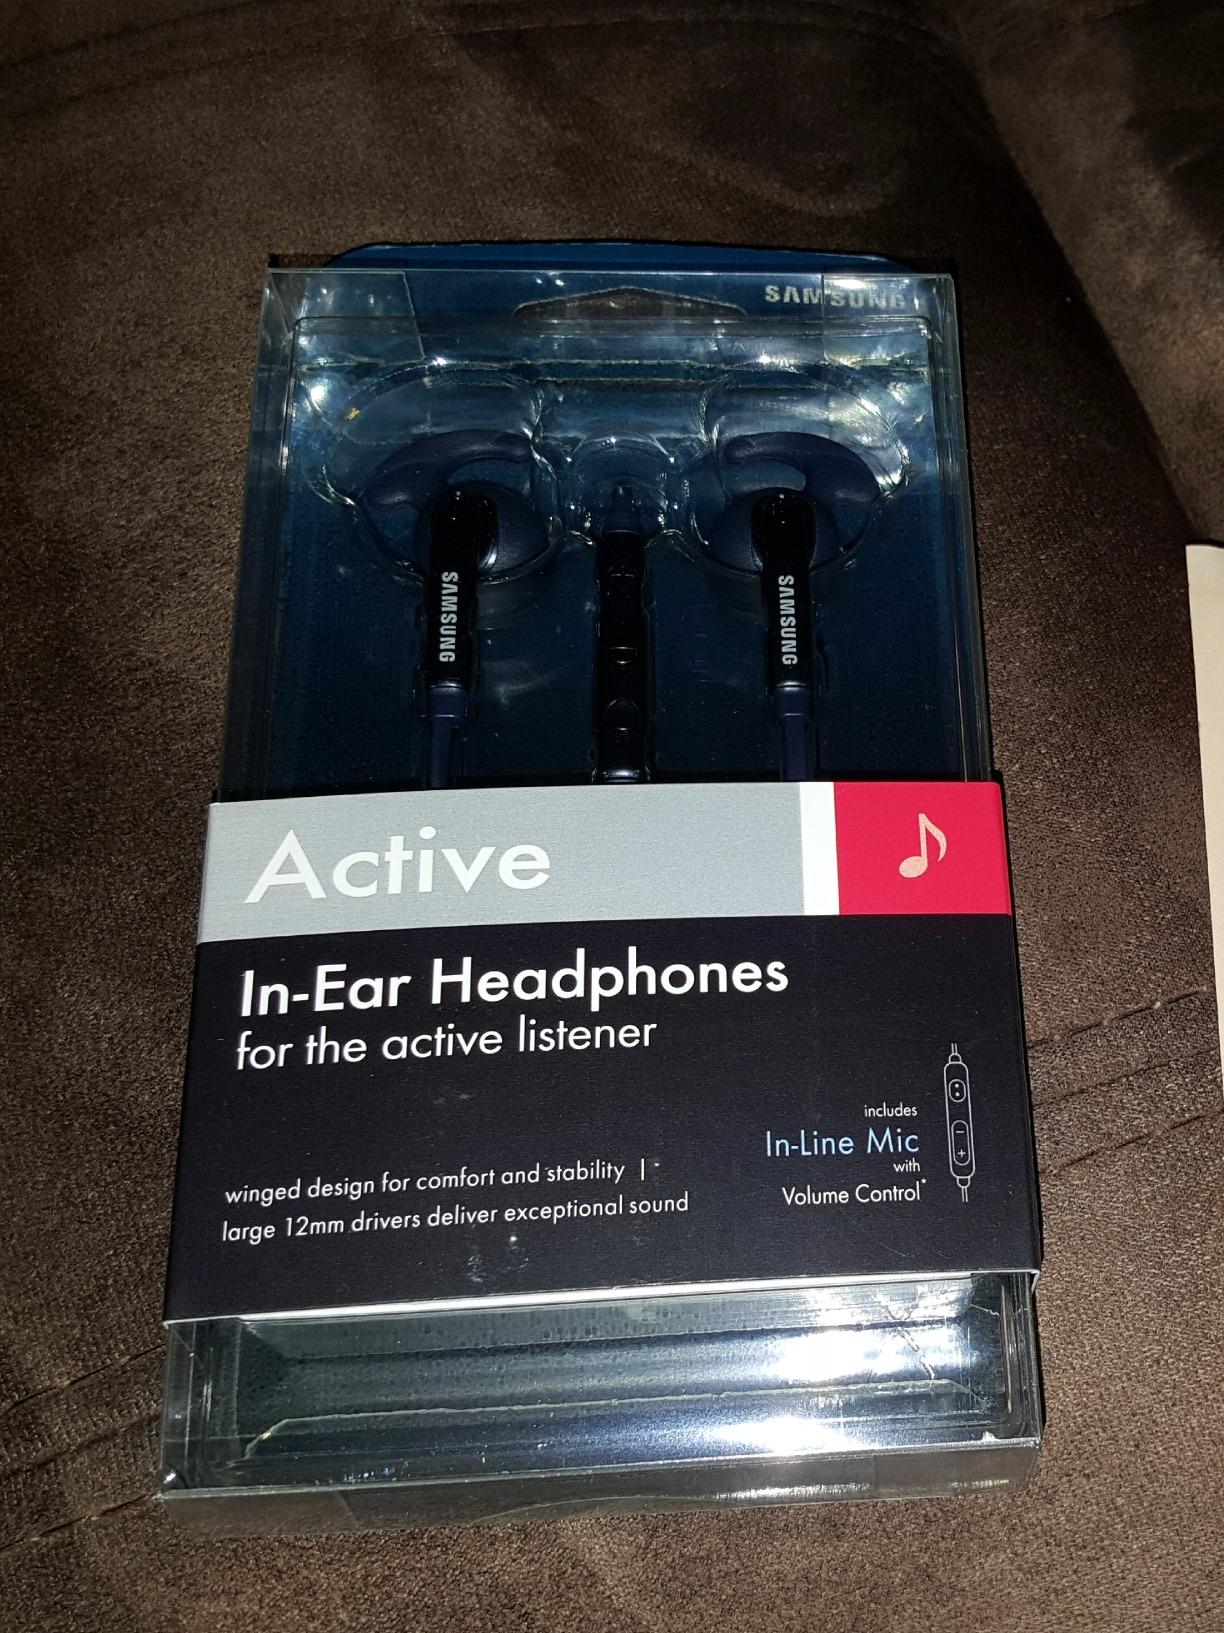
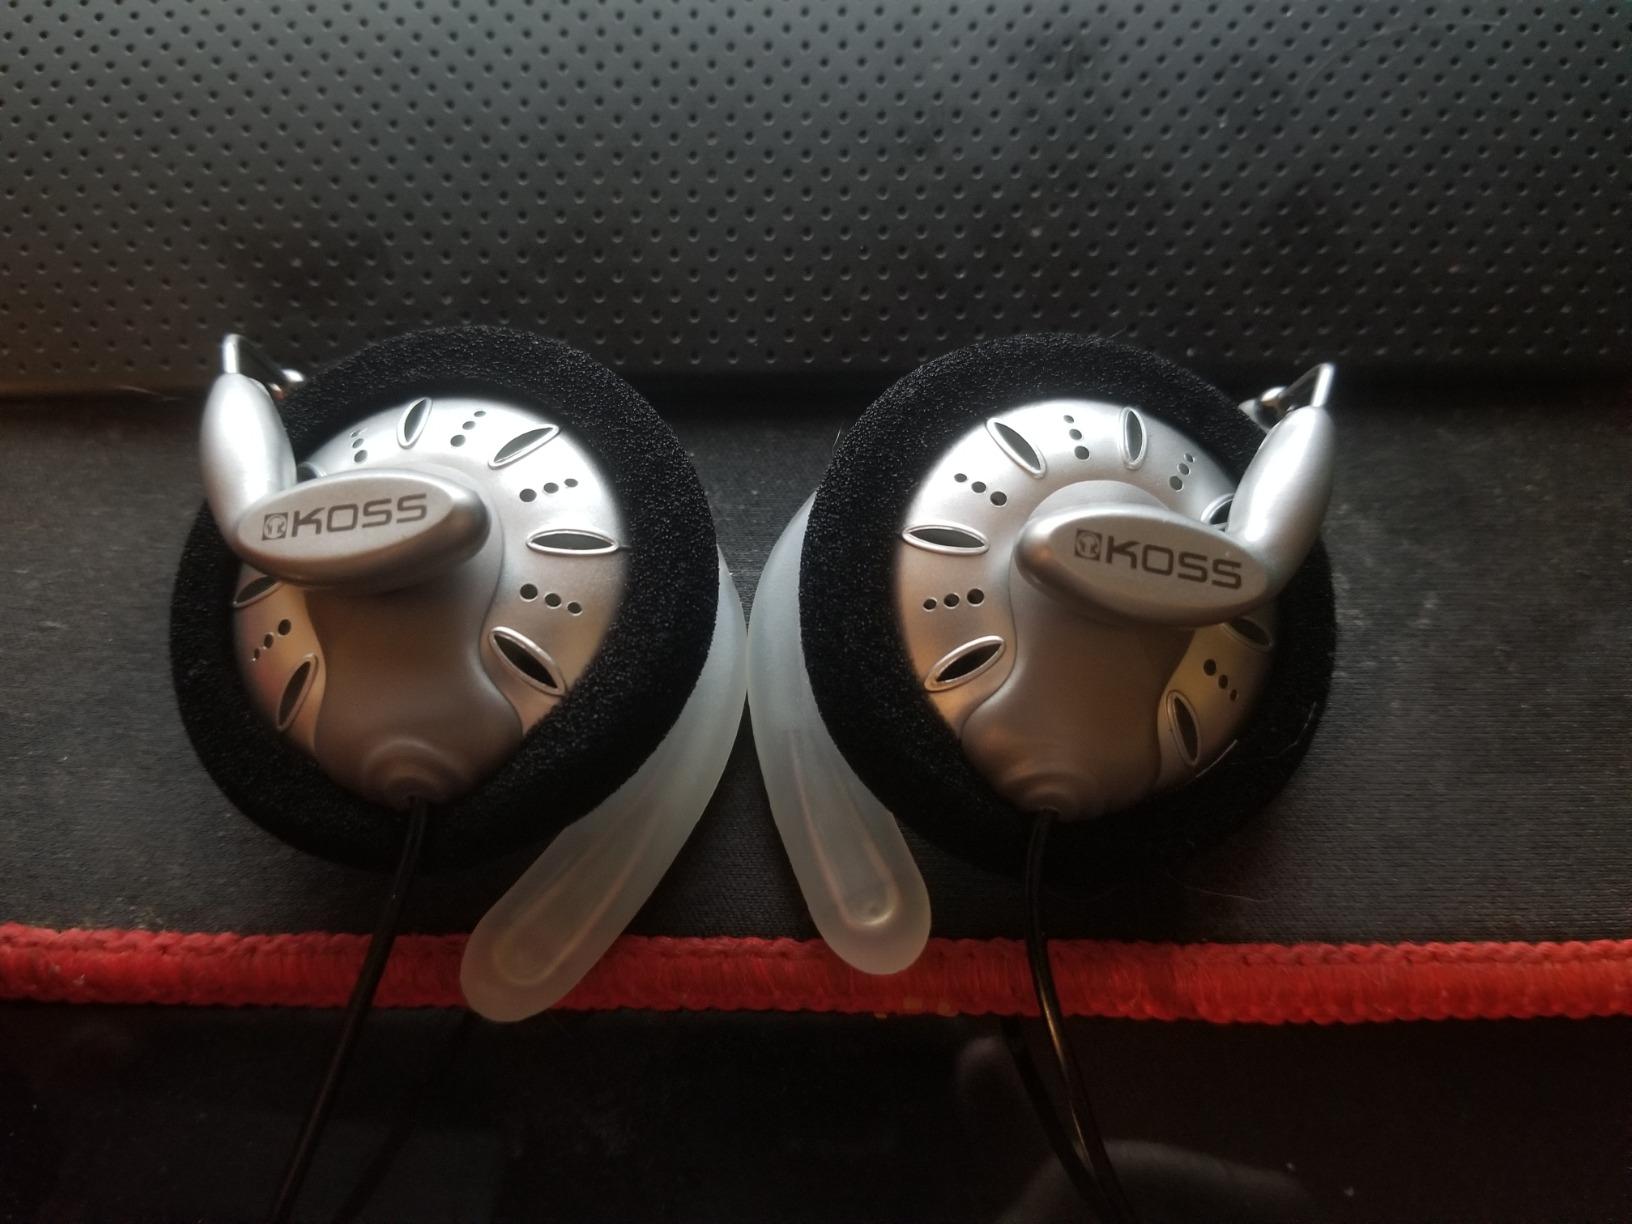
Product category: headphones
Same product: no